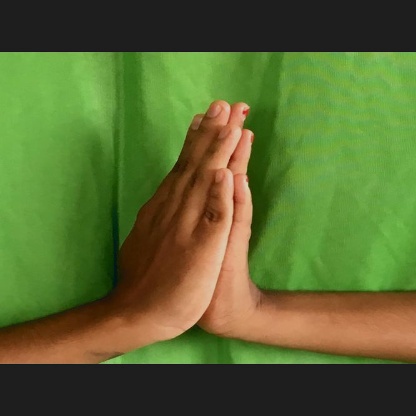
Mudra: Anjali